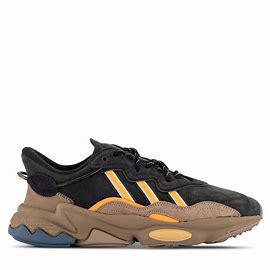
Brand: adidas
Model: Ozweego Athletic